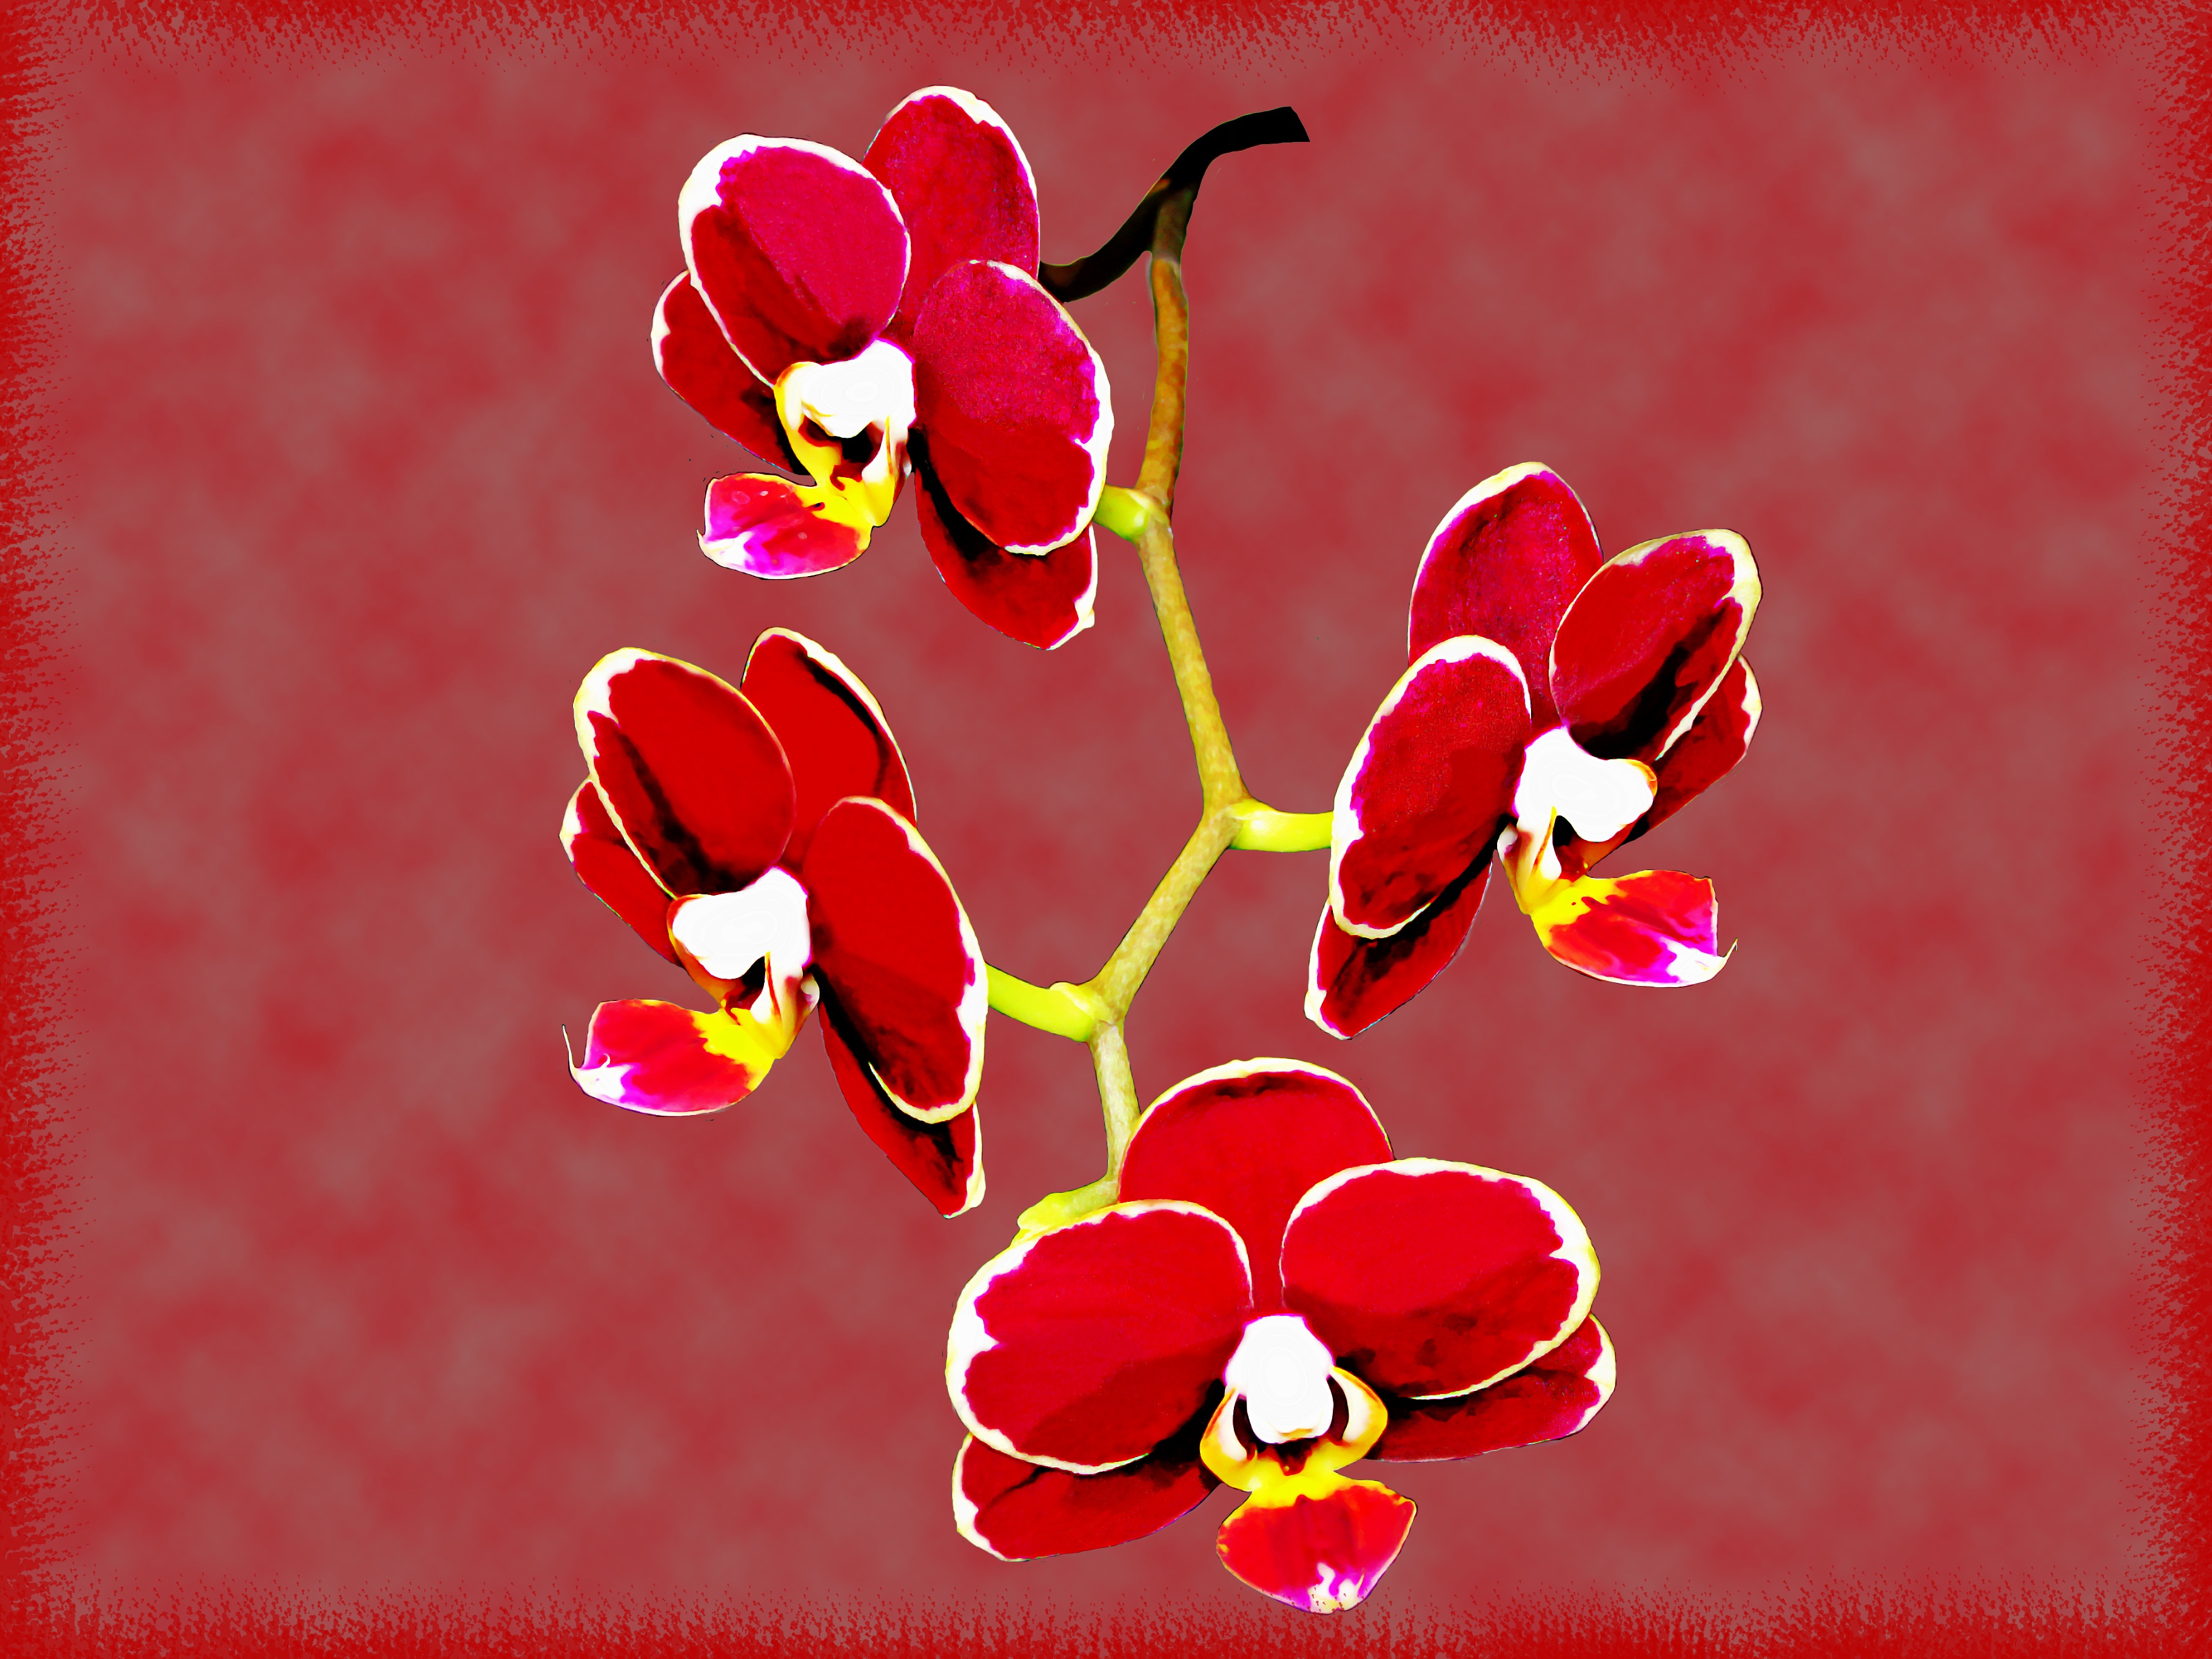
blossom, plant, flower, petal, red, pink, flora, orchid, organ, macro photography, valentine's day, flowering plant, vintage flowers, land plant, moth orchid